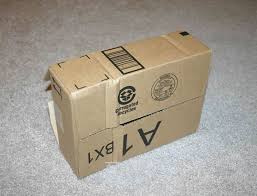
Waste category: cardboard